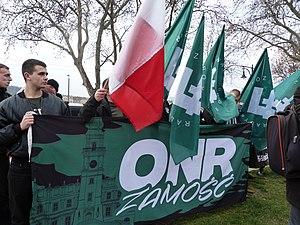
Renaissance nationale de la Pologne est un parti politique polonais d'extrême droite, tercériste, nationaliste, corporatiste, membre fondateur — avec Forza Nuova et la Phalange espagnole — du Front national européen et du International Third Position. Son leader est Adam Gmurczyk. Son organe officiel est Szczerbiec.